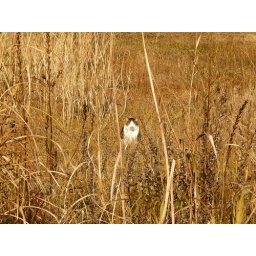
cat in the field